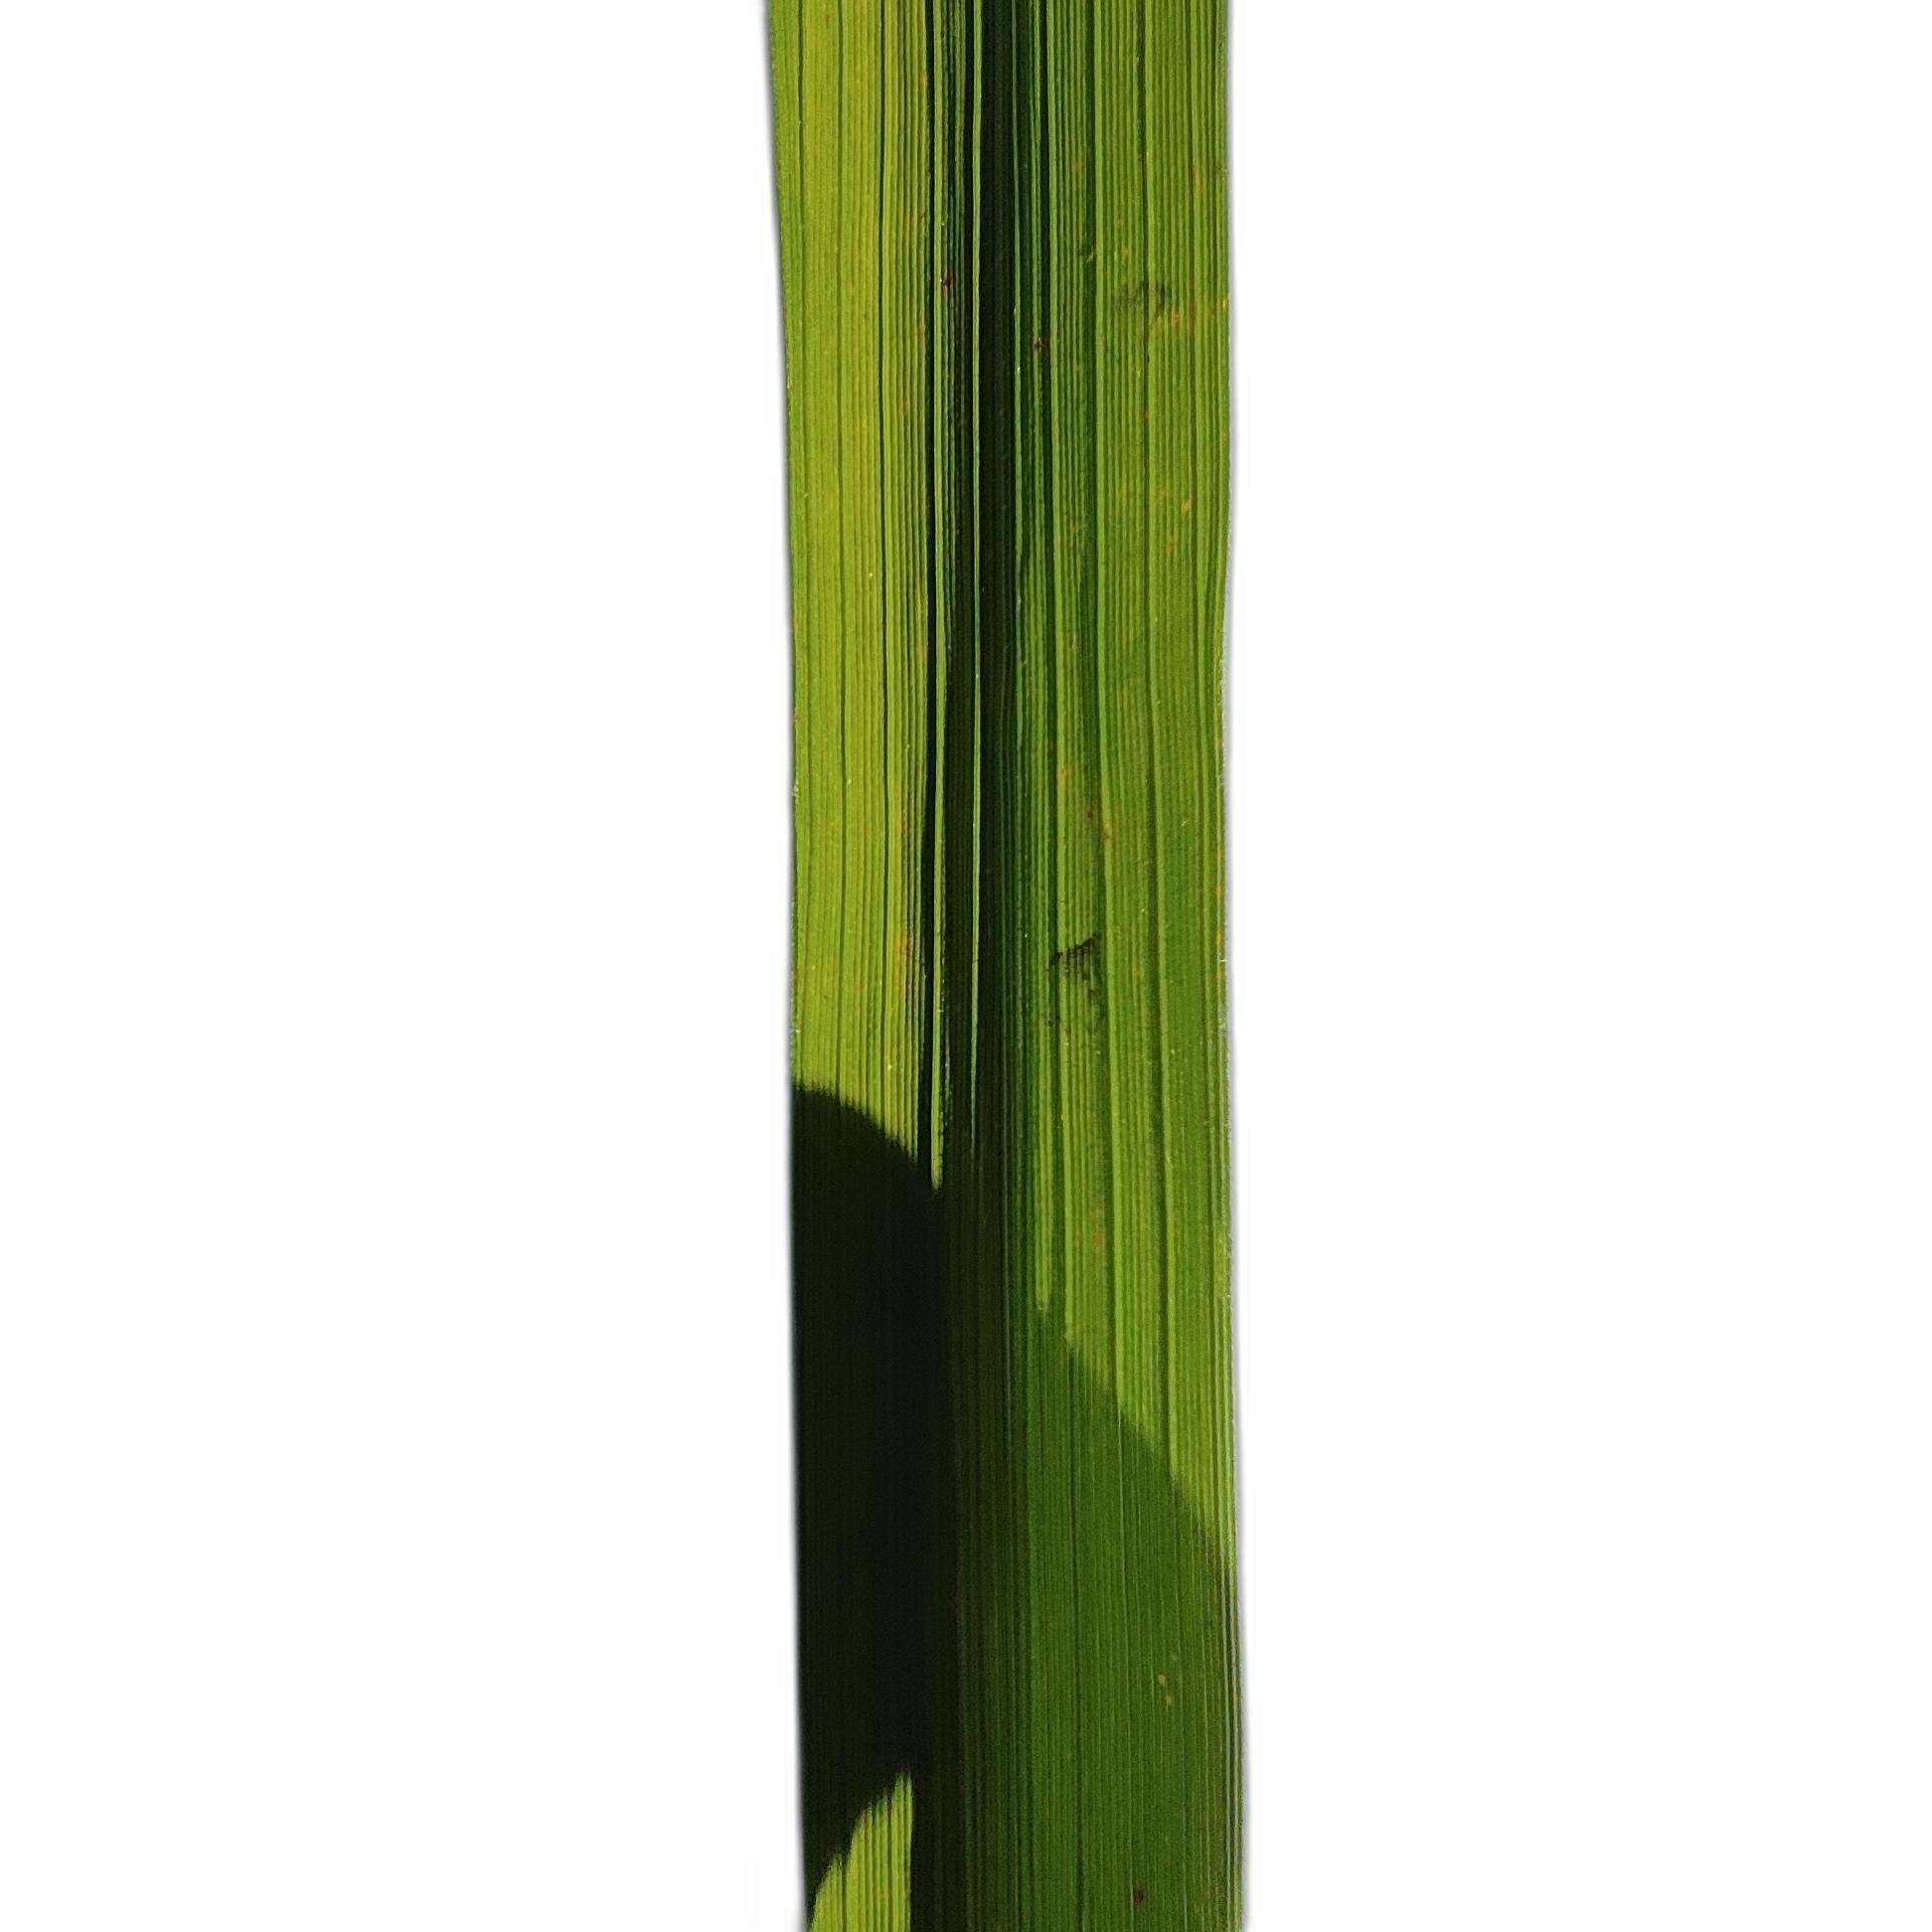
Label: Healthy